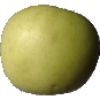
Label: Apple Golden 3